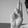
ASL letter: U